Thirumanimadam

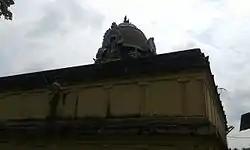

The temple is open from 8 a.m. to 10 a.m. and 5 p.m. to 7 p.m. The temple priests perform the "puja" (rituals) during festivals and on a daily basis. As at other Vishnu temples of Tamil Nadu, the priests belong to the Vaishnava community, from the Brahmin class. The temple rituals are performed four times a day: "Ushathkalam" at 8 a.m., "Kalasanthi" at 10:00 a.m., "Sayarakshai" at 5:00 p.m. and "Ardha Jamam" at 7:00 p.m. Each ritual has three steps: "alangaram" (decoration), "neivethanam" (food offering) and "deepa aradanai" (waving of lamps) for both Narayana Perumal and his consort Pundarikavalli. During the worship, religious instructions in the "Vedas" (sacred text) are recited by priests, and worshippers prostrate themselves in front of the temple mast. There are weekly, monthly and fortnightly rituals performed in the temple.